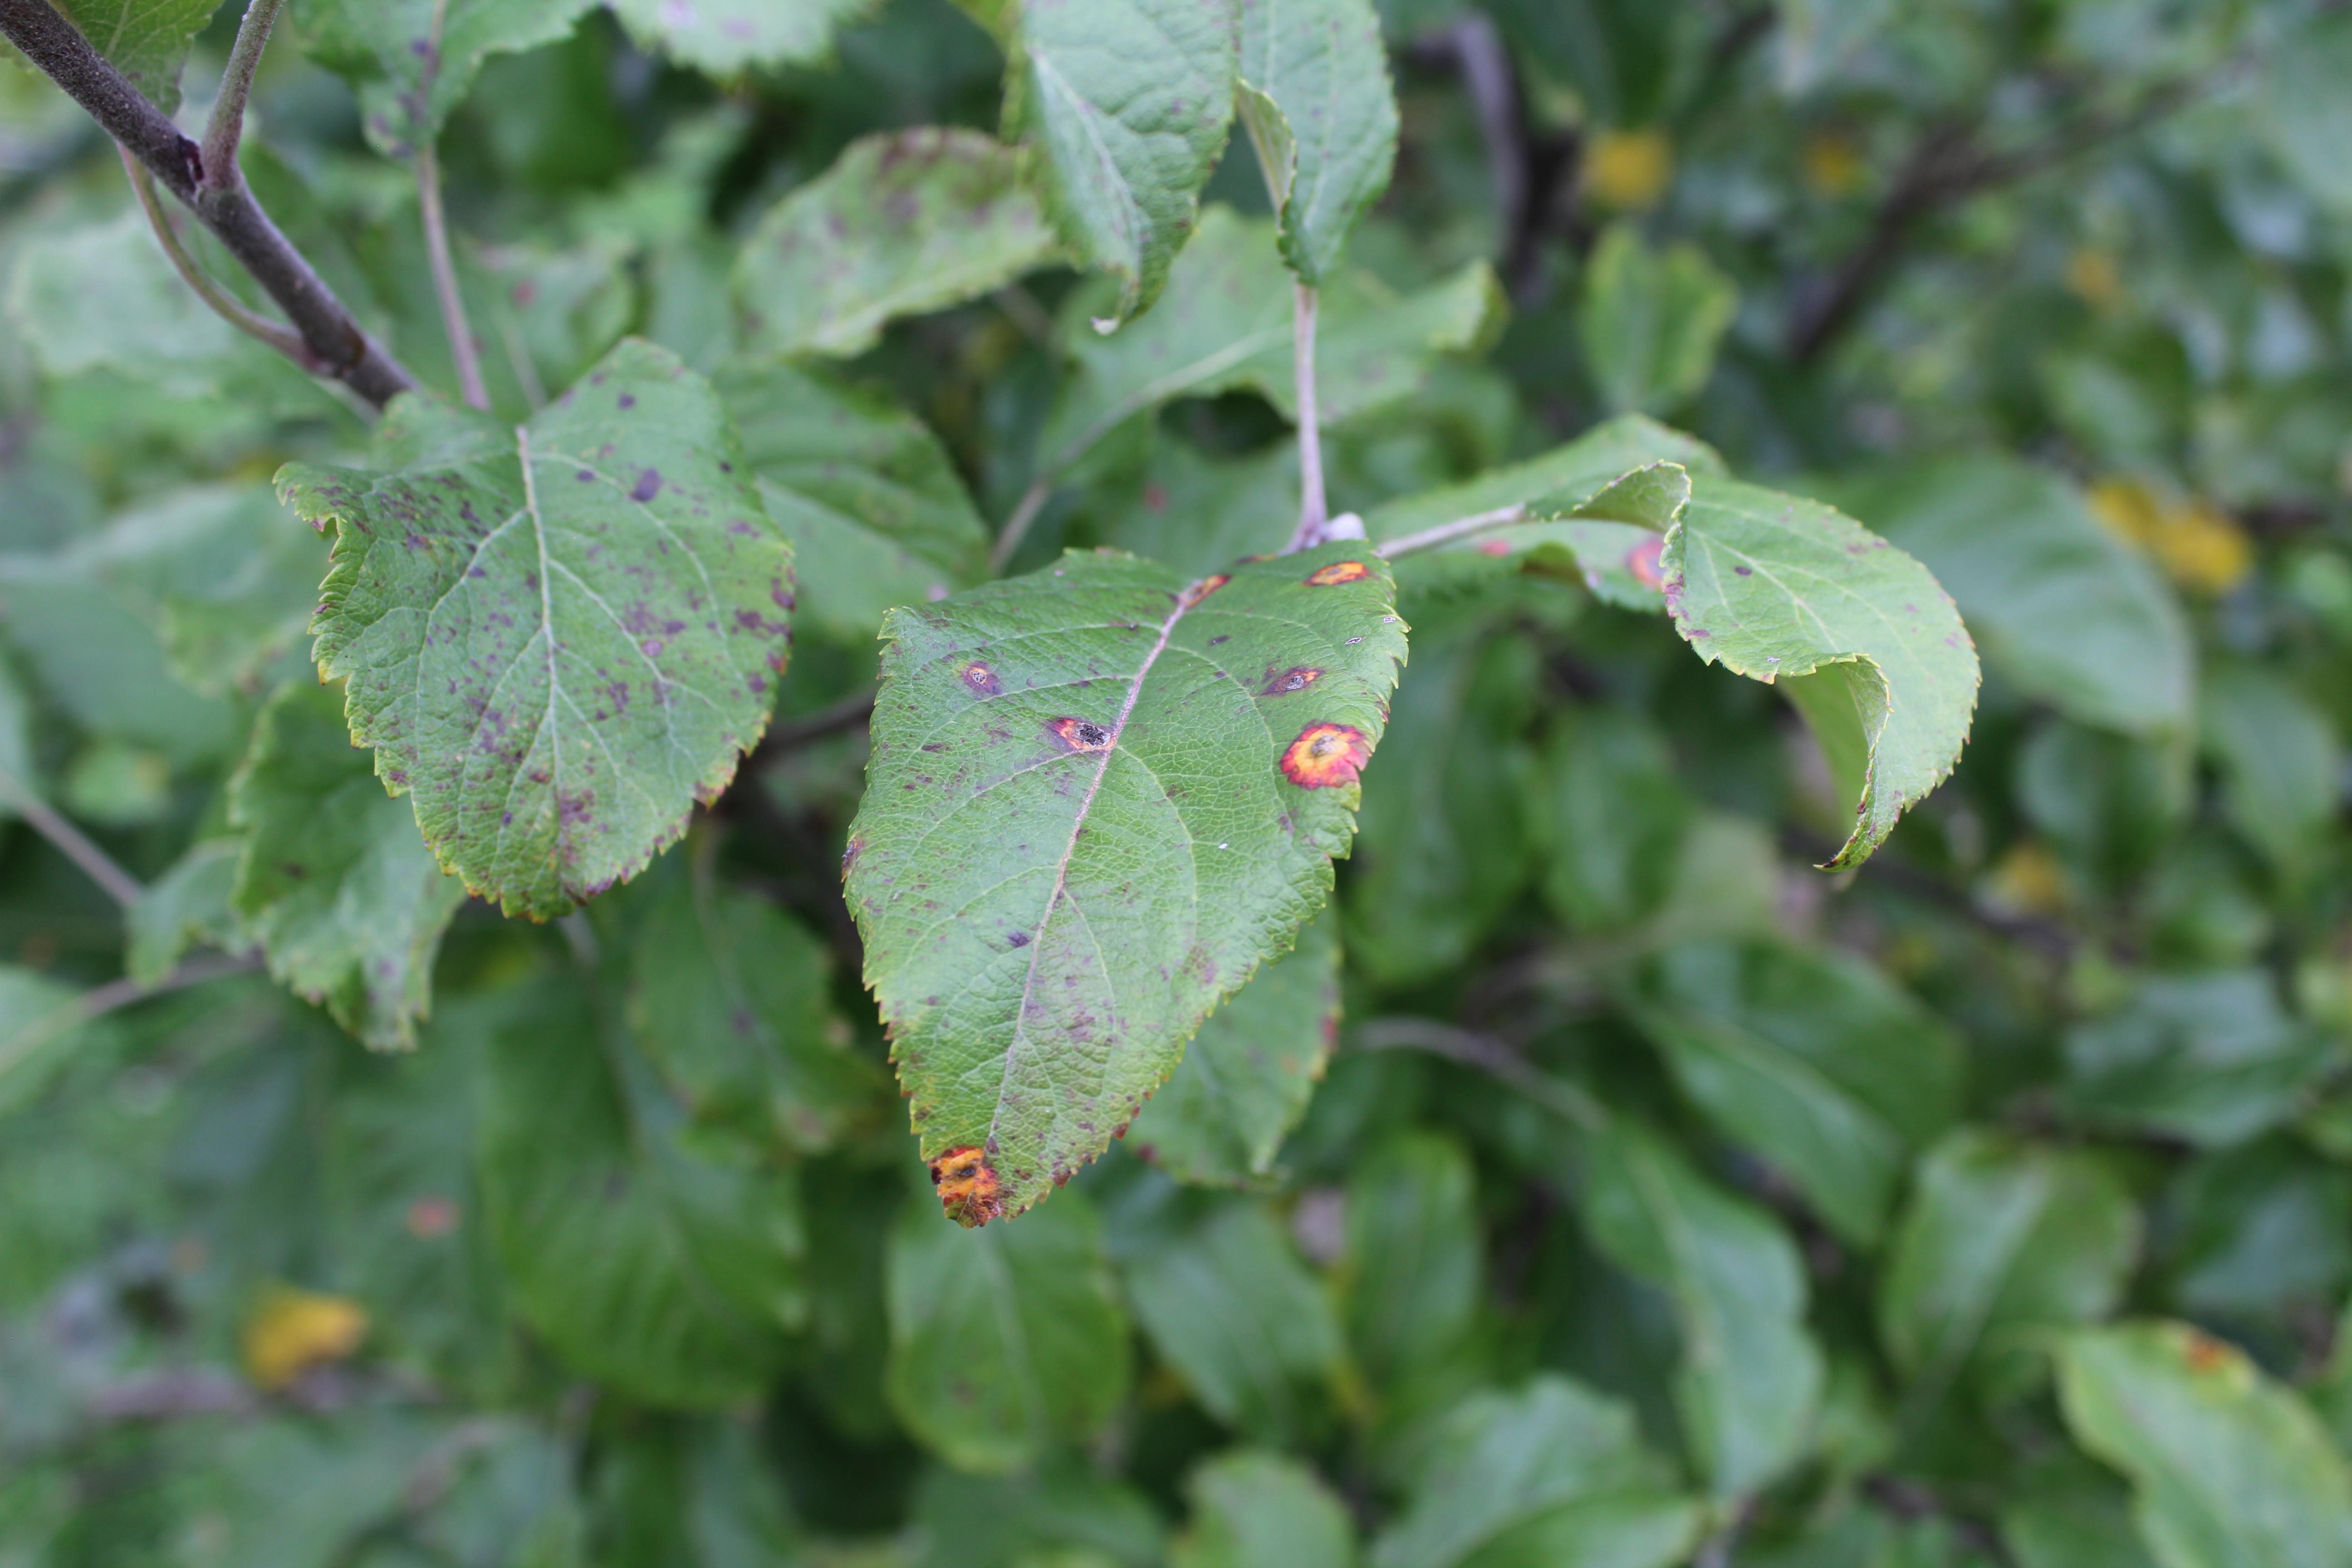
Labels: rust